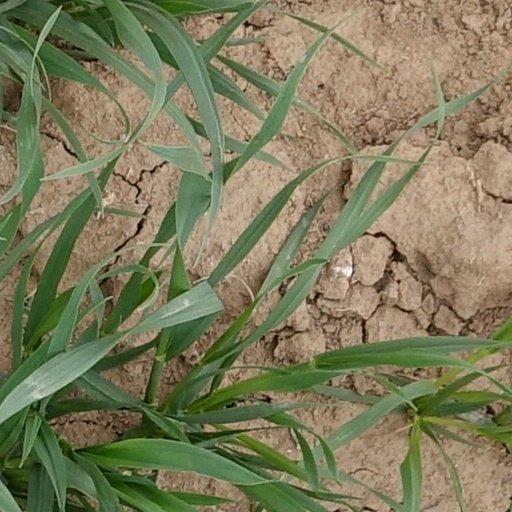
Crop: wheat